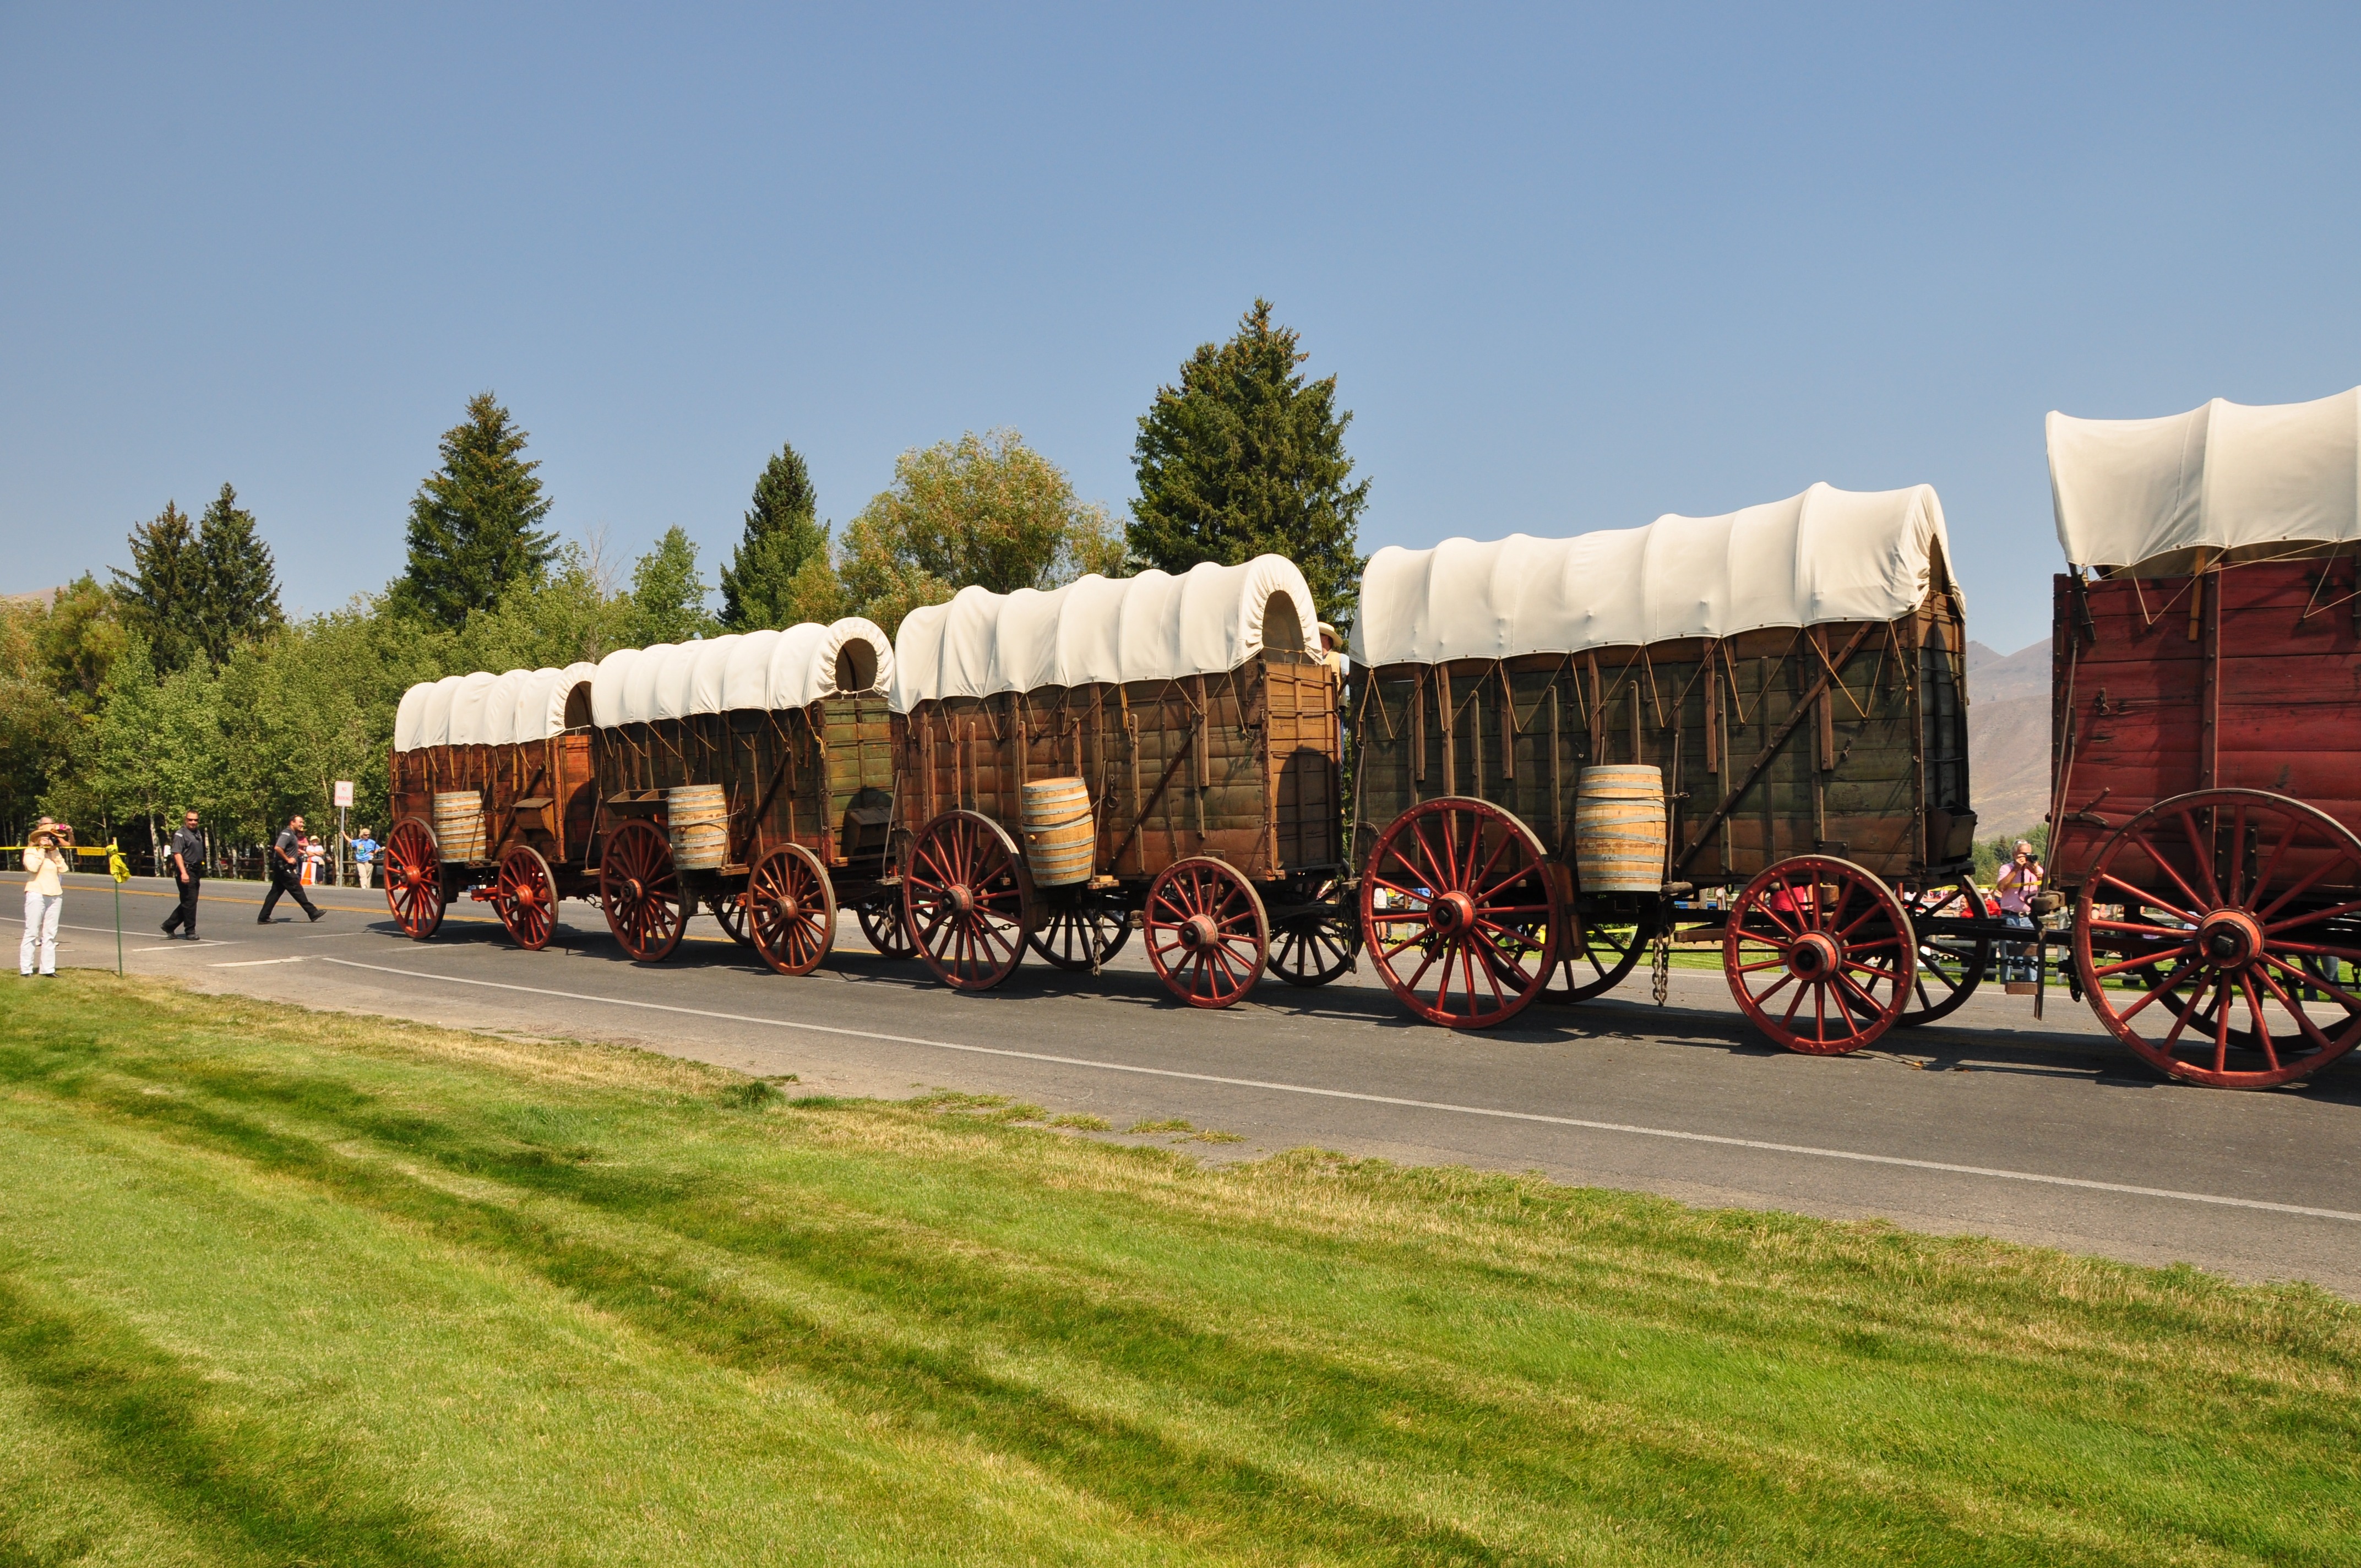
vintage, antique, wheel, wagon, cart, train, rustic, transportation, transport, rural, vehicle, spoke, west, locomotive, rusty, wooden, cowboy, carriage, western, cartwheel, pioneer, rail transport, wagons, old wagon wheel, land vehicle, railroad car, sun valley